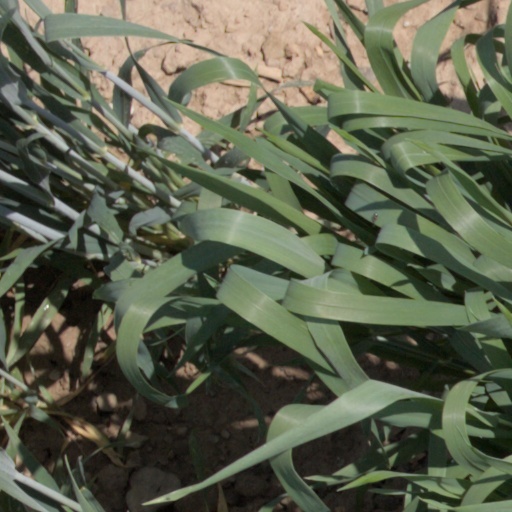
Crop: wheat